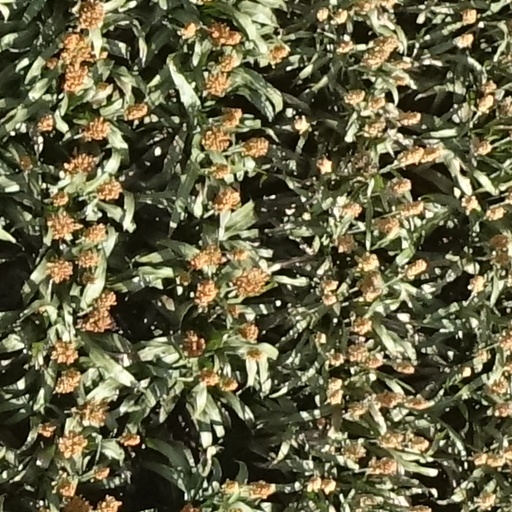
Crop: sorghum